UW–Madison Geology Museum

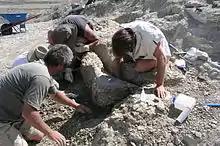
Wyoming dig

Every year hundreds of school groups from around the state tour the museum, led by student guides. Staff and students at the museum also travel to schools in the area to teach children and their teachers about geology.